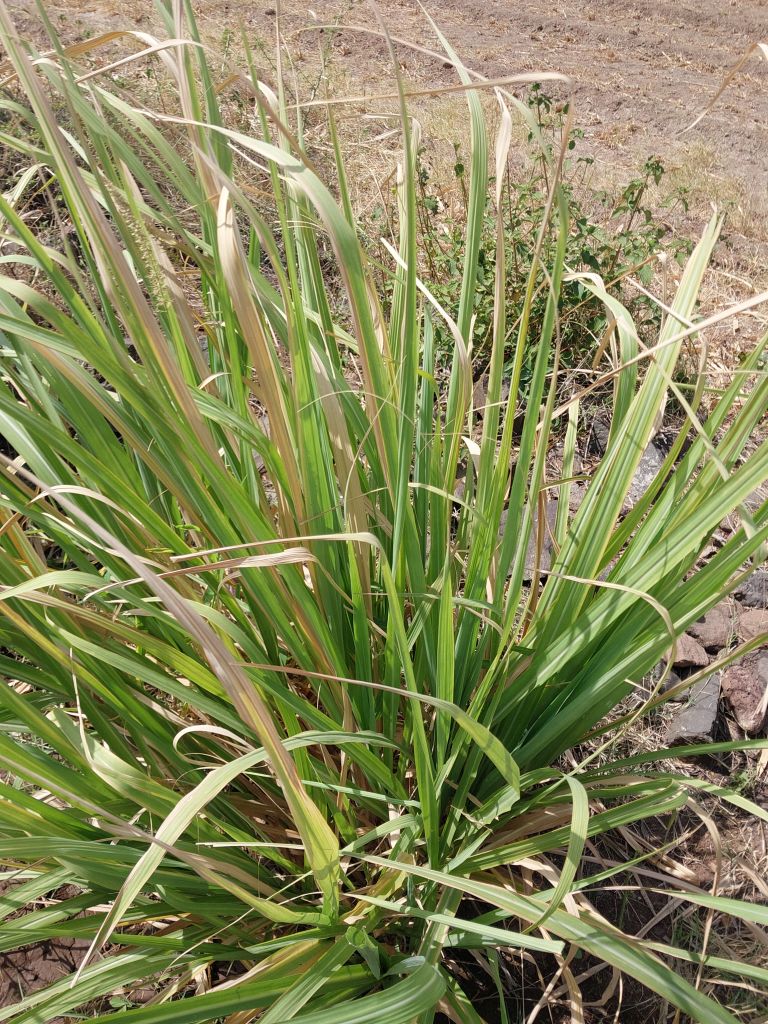
Label: Grassy shoot